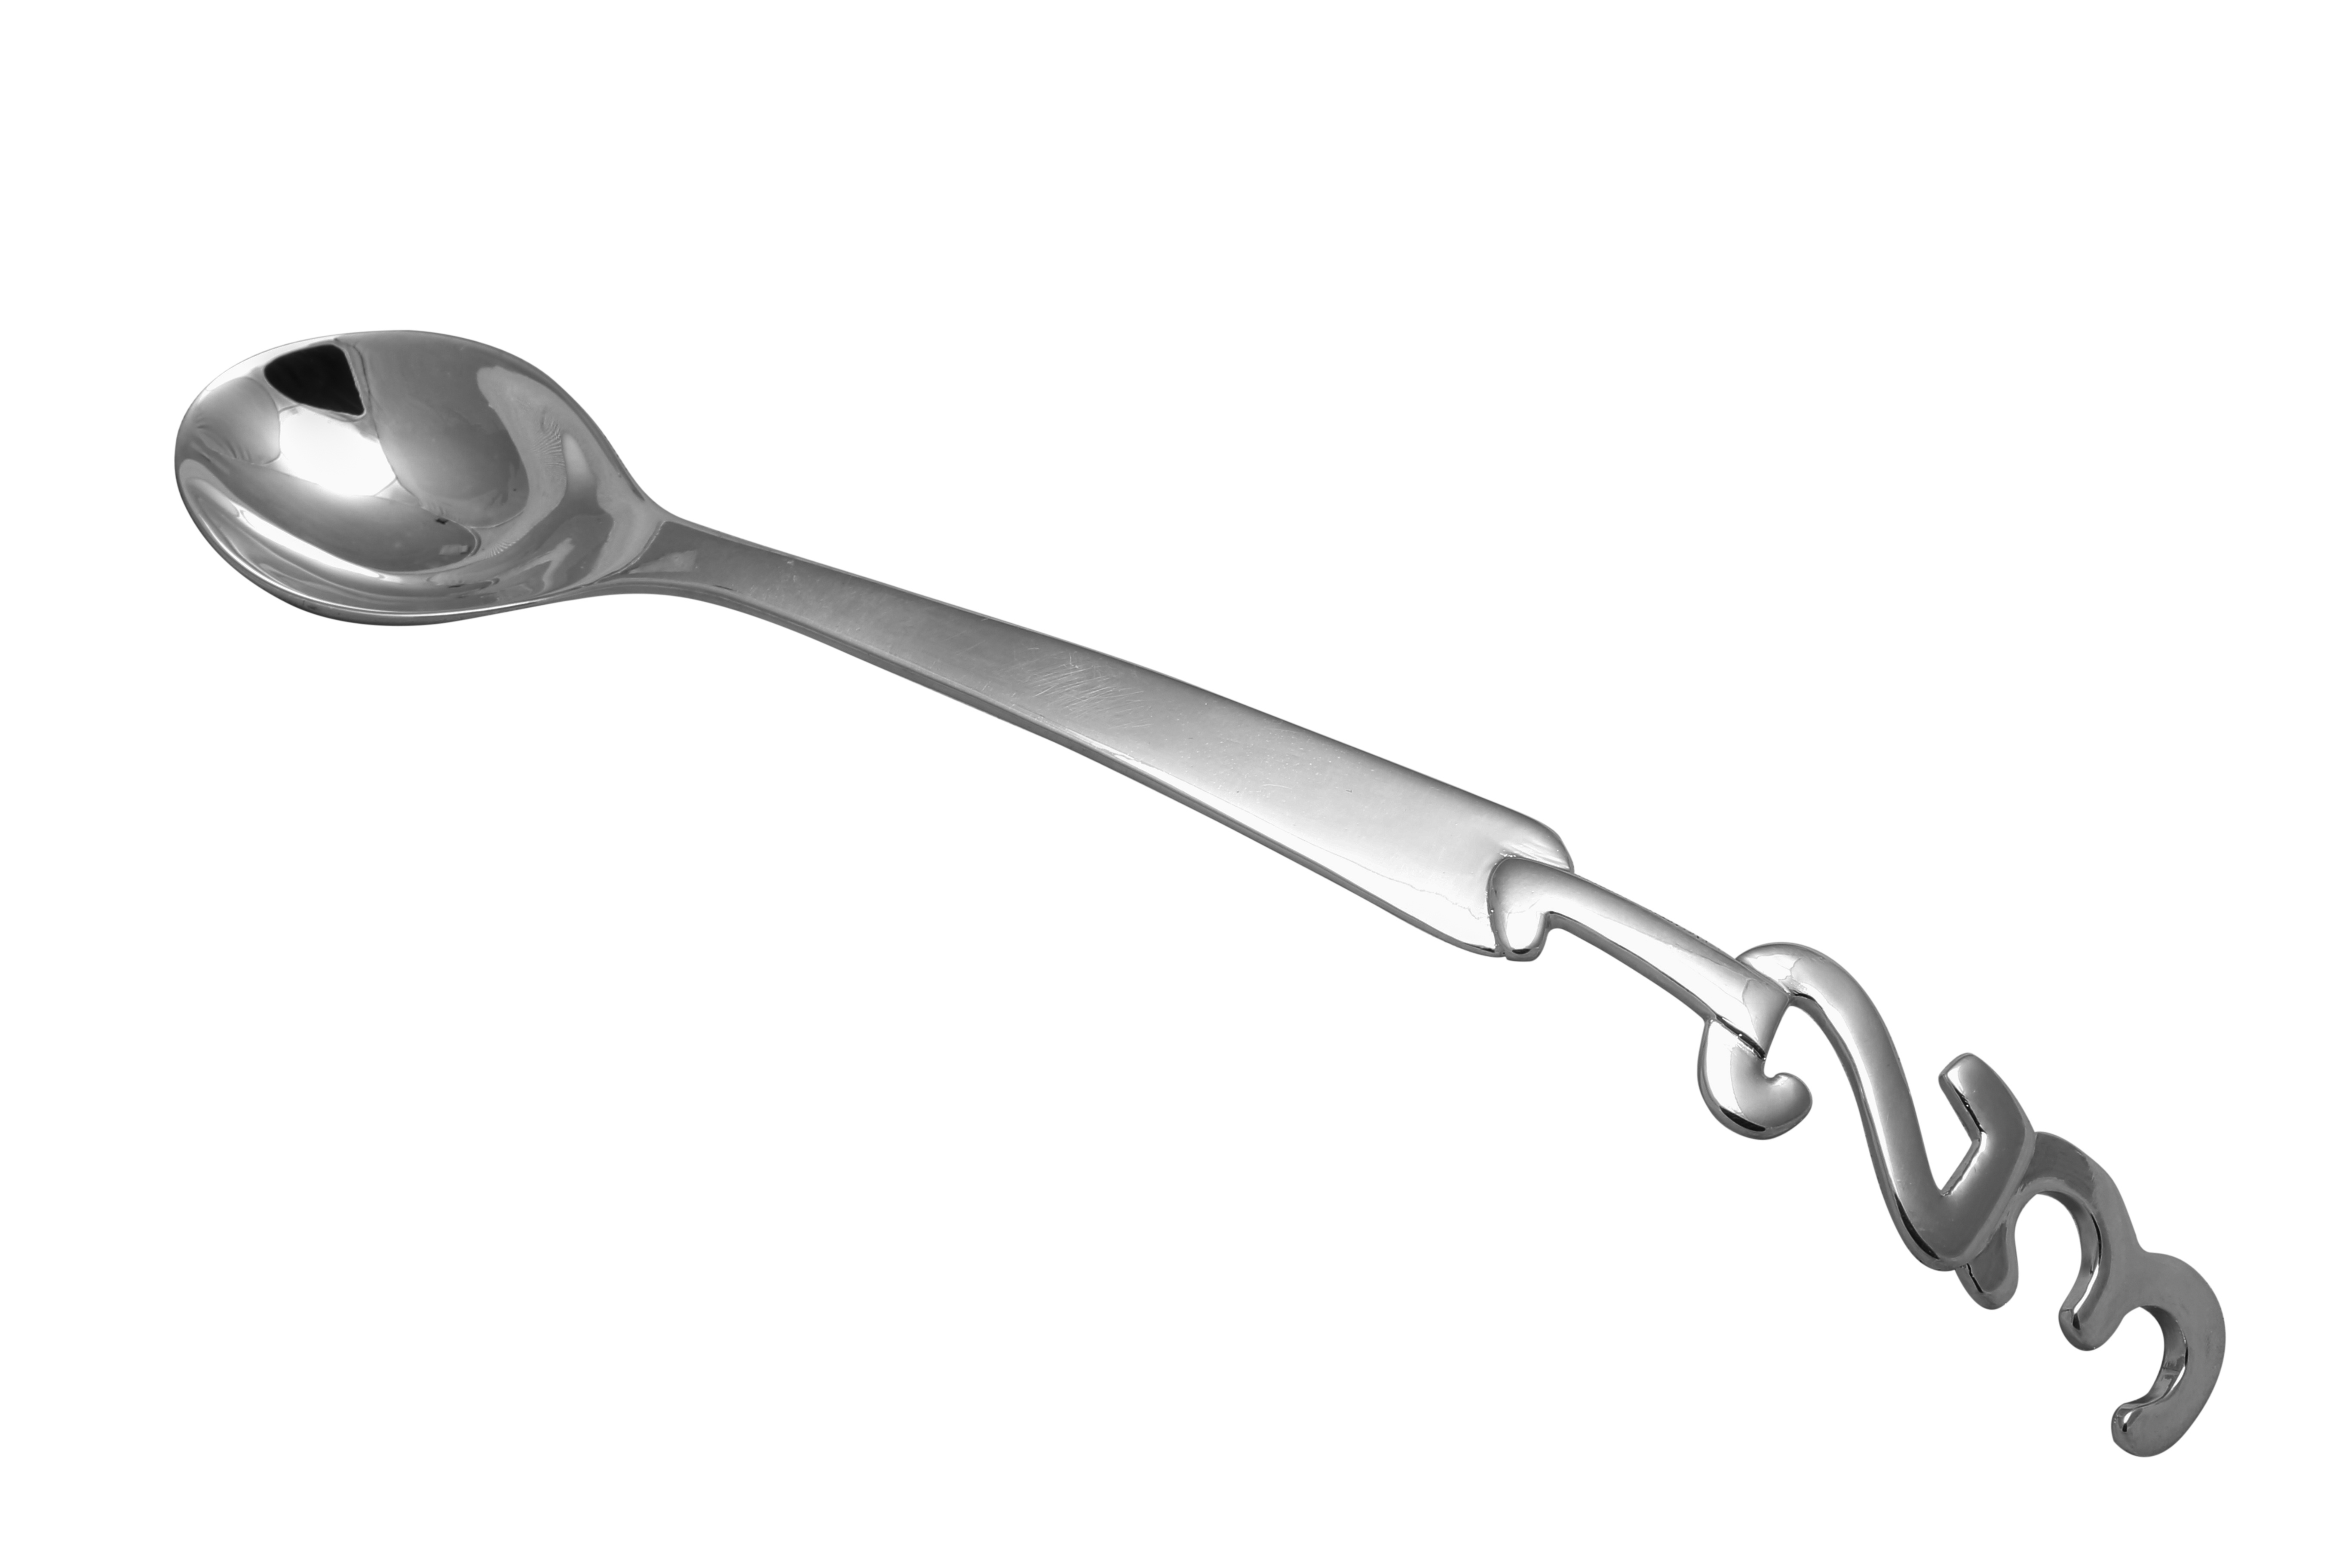
white, tool, gift, spoon, luxury, silver, expensive, precious, flatware, body jewelry